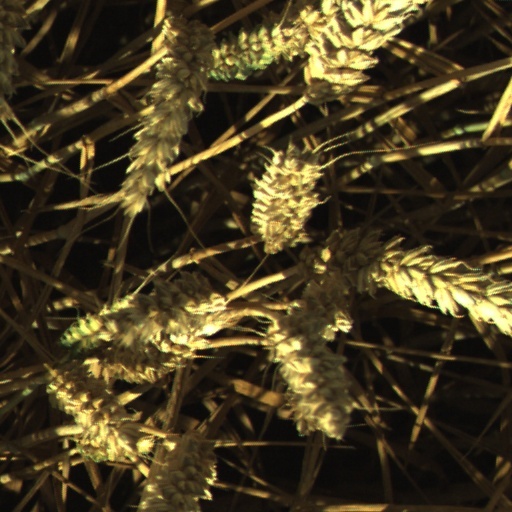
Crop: wheat